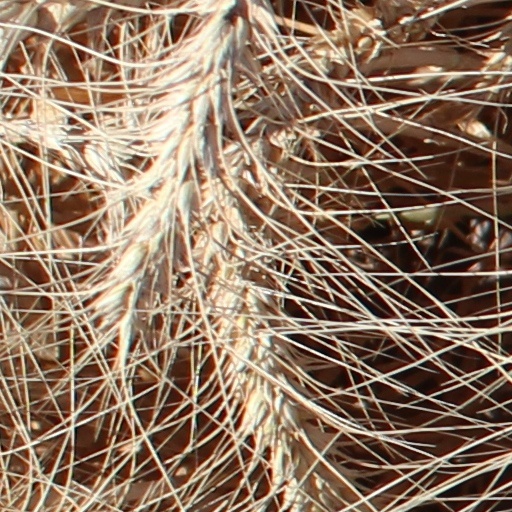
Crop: wheat